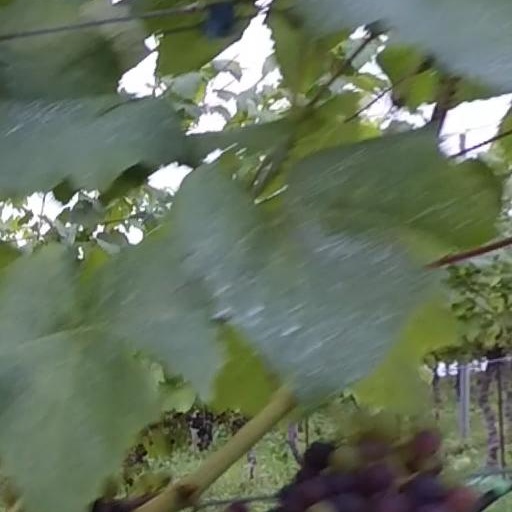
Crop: grape